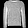
Label: Pullover